Hoshiar Singh Dahiya

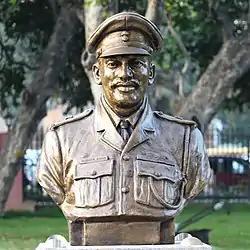
Dahiya's statue at "Param Yodha Sthal", National War Memorial, New Delhi

Mohanlal reprised Major Hoshiar Singh's character as Major Sahadevan in the 2017 Malayalam film, .